USS Minnesota (1855)

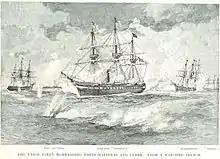
"Minnesota" (center) and other Union warships bombard Confederate forts at Hatteras Inlet

"Minnesota" led a joint Army-Navy expedition, known as the Battle of Hatteras Inlet Batteries, against two important Confederate forts which had been erected at Hatteras Inlet, North Carolina. The squadron opened fire on Fort Clark on the morning of 28 August 1861, forcing the Confederate gunners to abandon the fort at noon. The following day, the fire of the squadron was concentrated on Fort Hatteras. The bombardment was so effective the Confederates were compelled to seek cover in bomb shelters and surrendered.